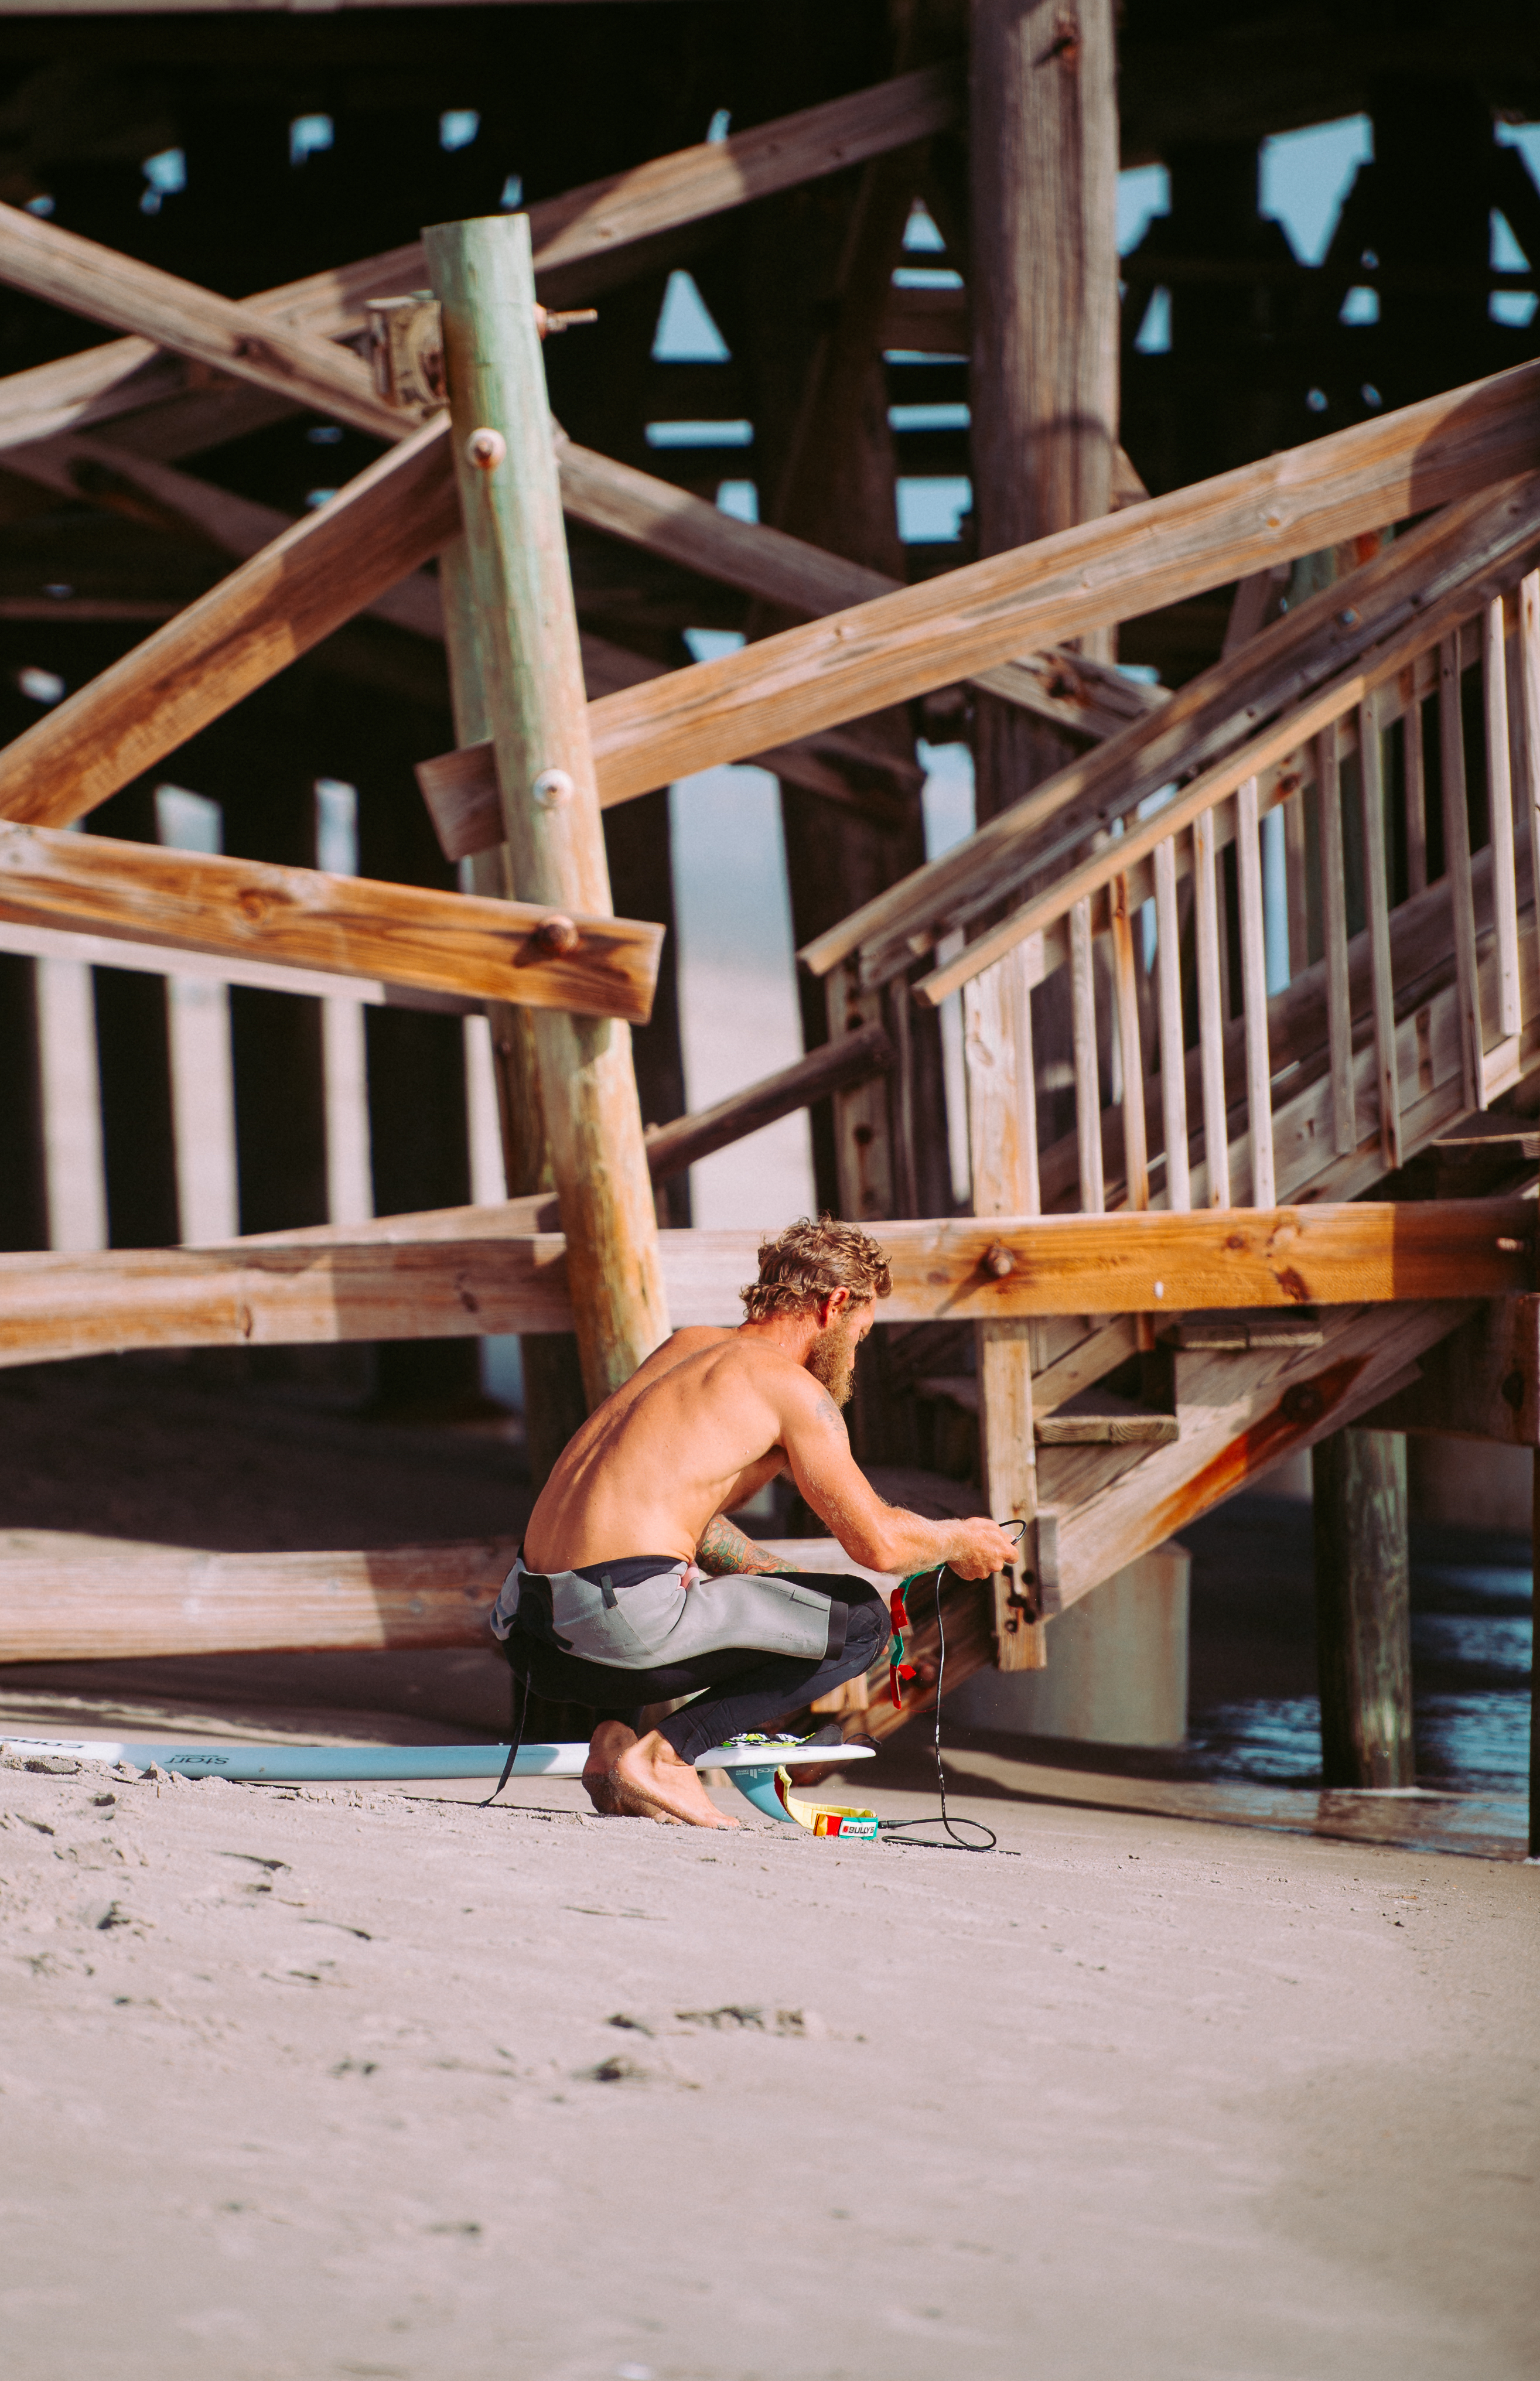
water, wood, roof, vacation, recreation, leisure, fun, outdoor structure